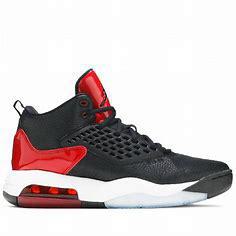
Brand: Jordan
Model: Maxin 200